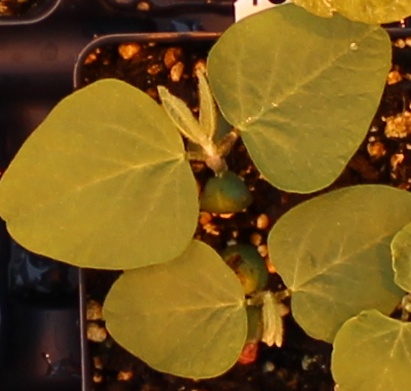
Label: Soybean